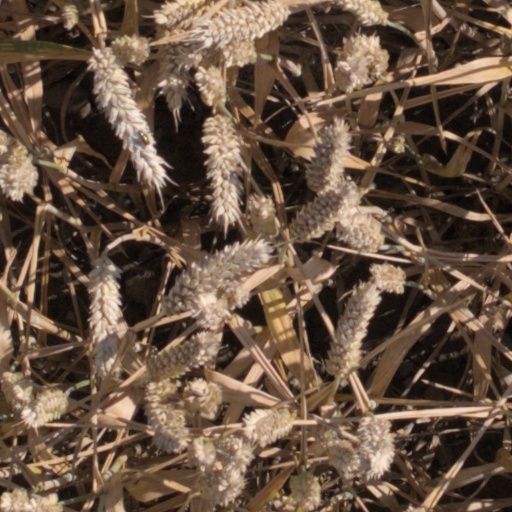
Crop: wheat